Chen Qihan

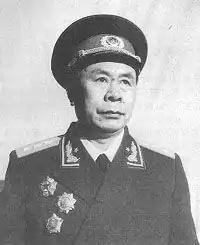
Chen Qihan

Chen Qihan (24 August 1897 – 19 June 1981) was a general in the People's Liberation Army of China.